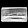
Label: Bag